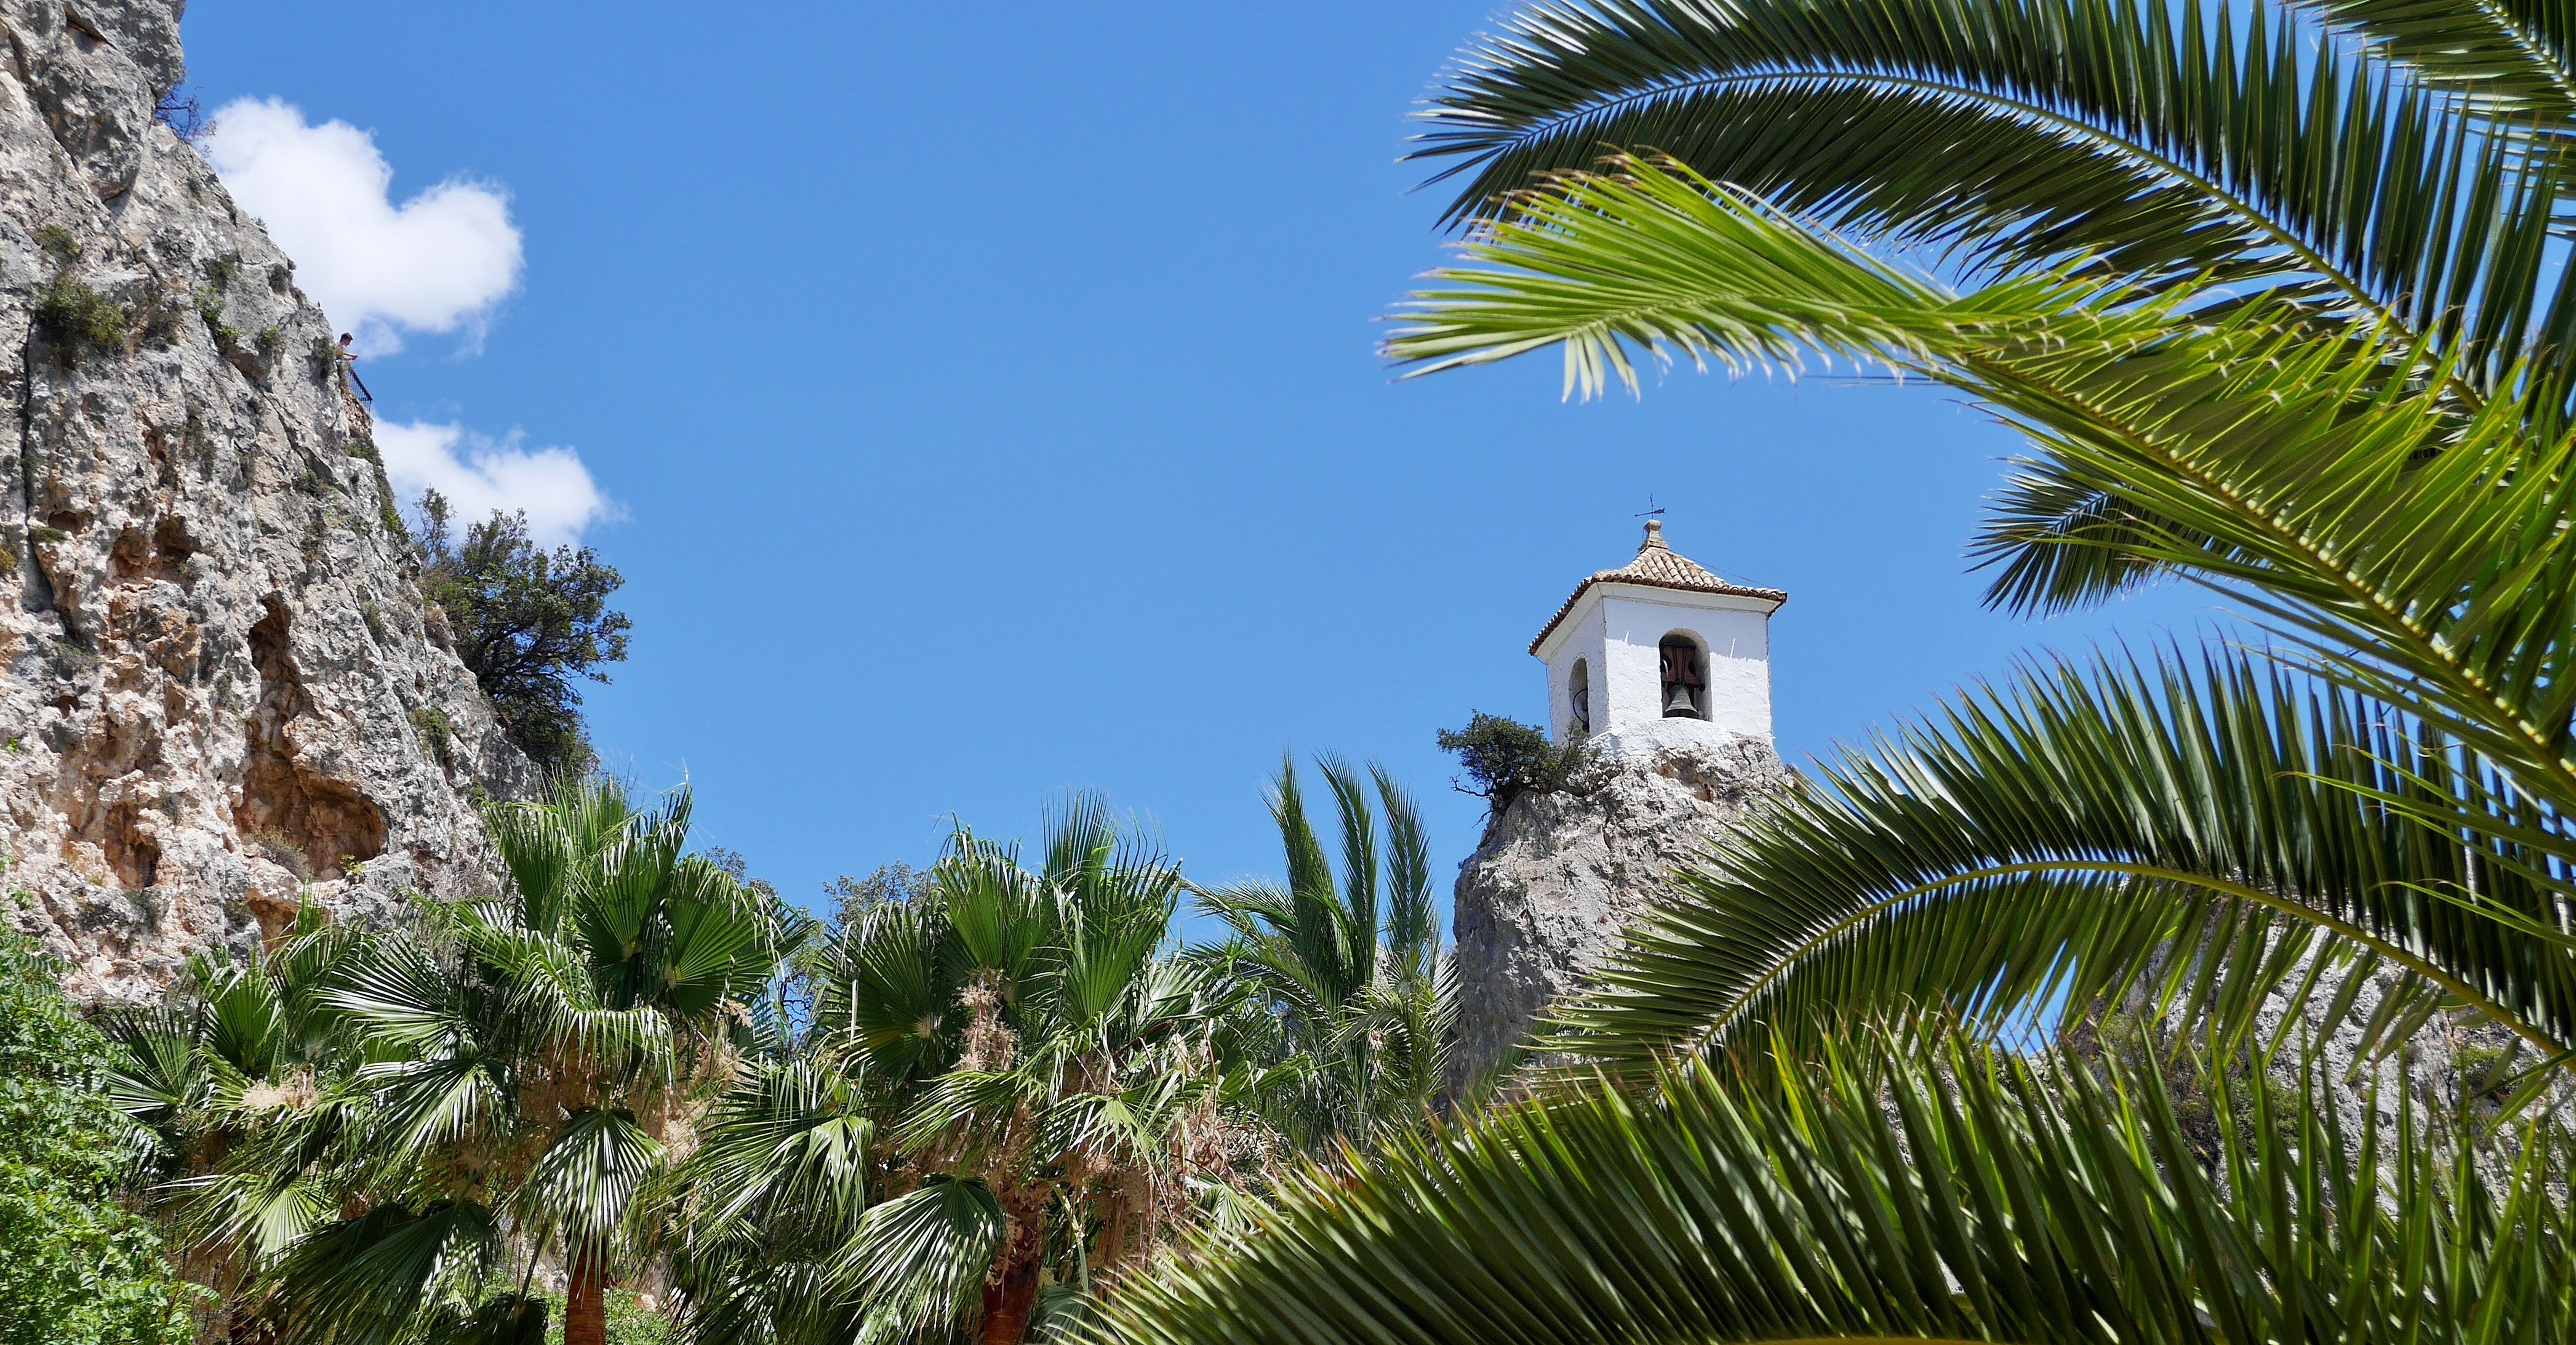
sea, tree, mountain, plant, flower, vacation, jungle, resort, alicante, estate, tropics, guadalest, woody plant, arecales, palm family